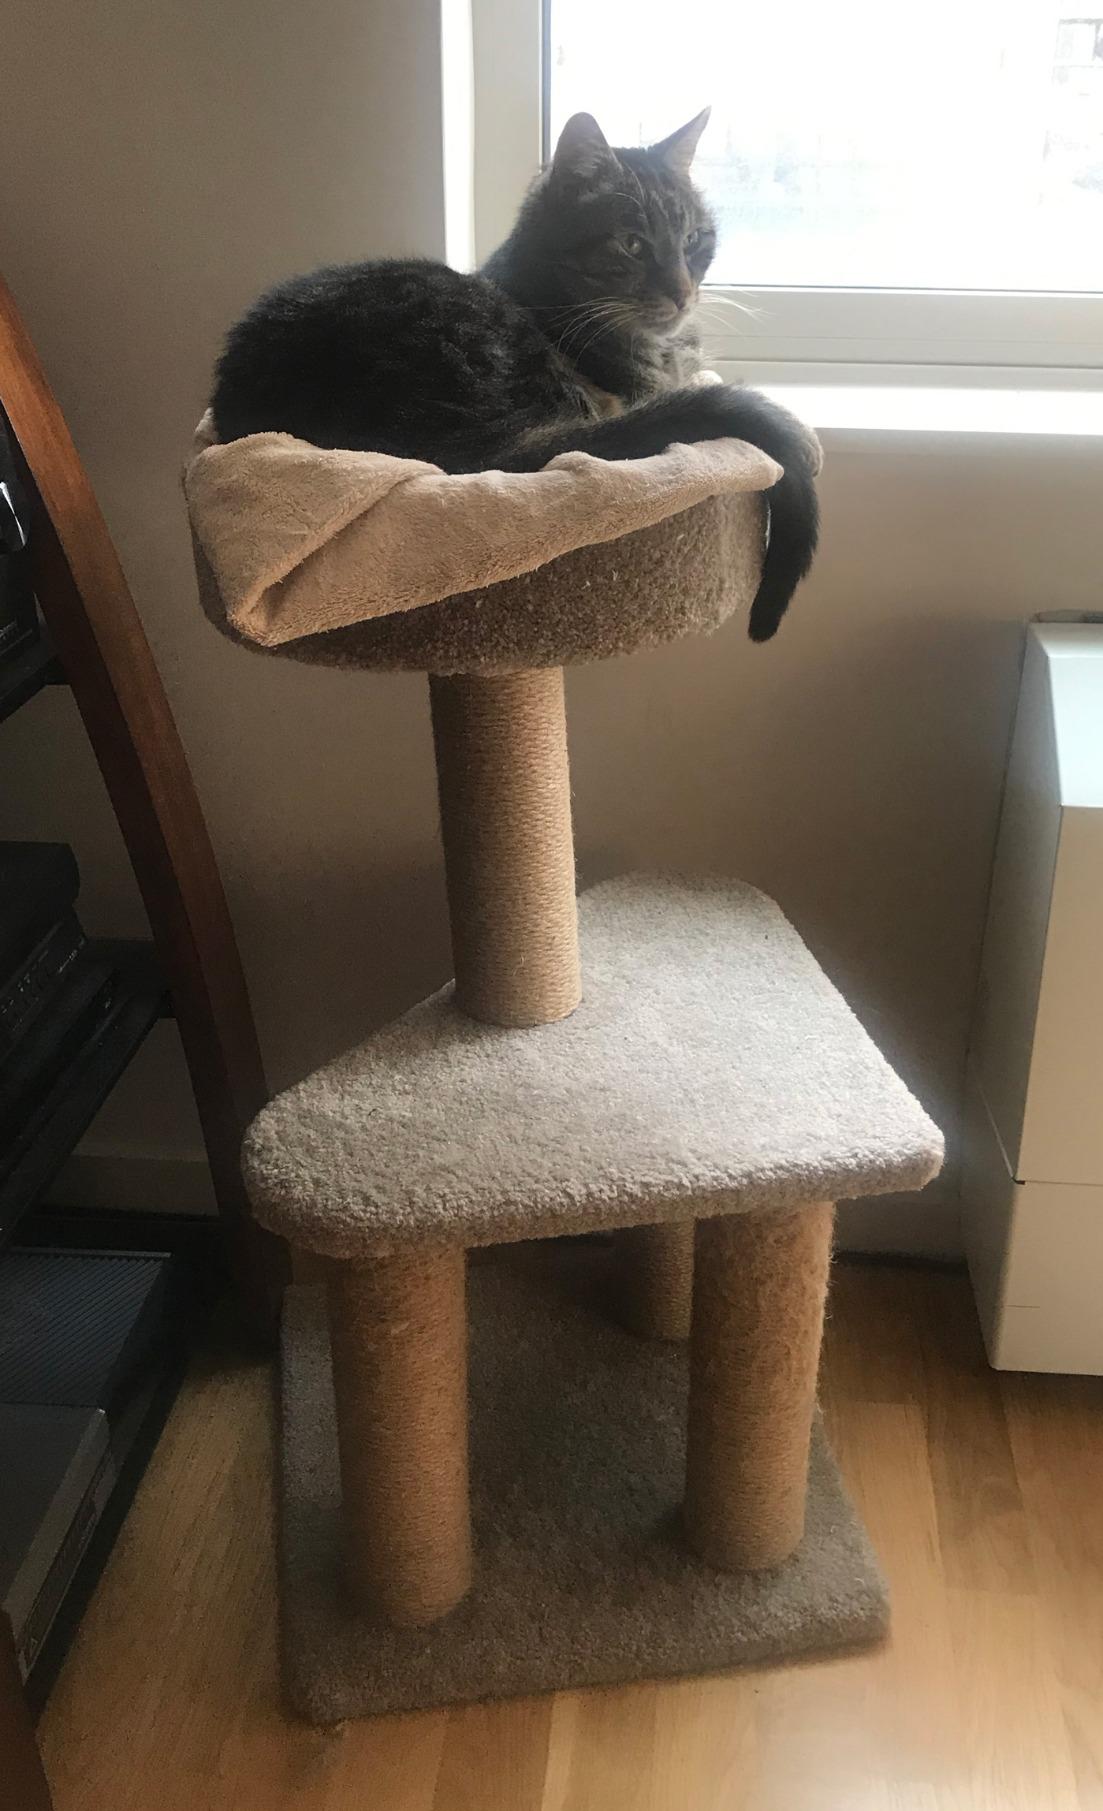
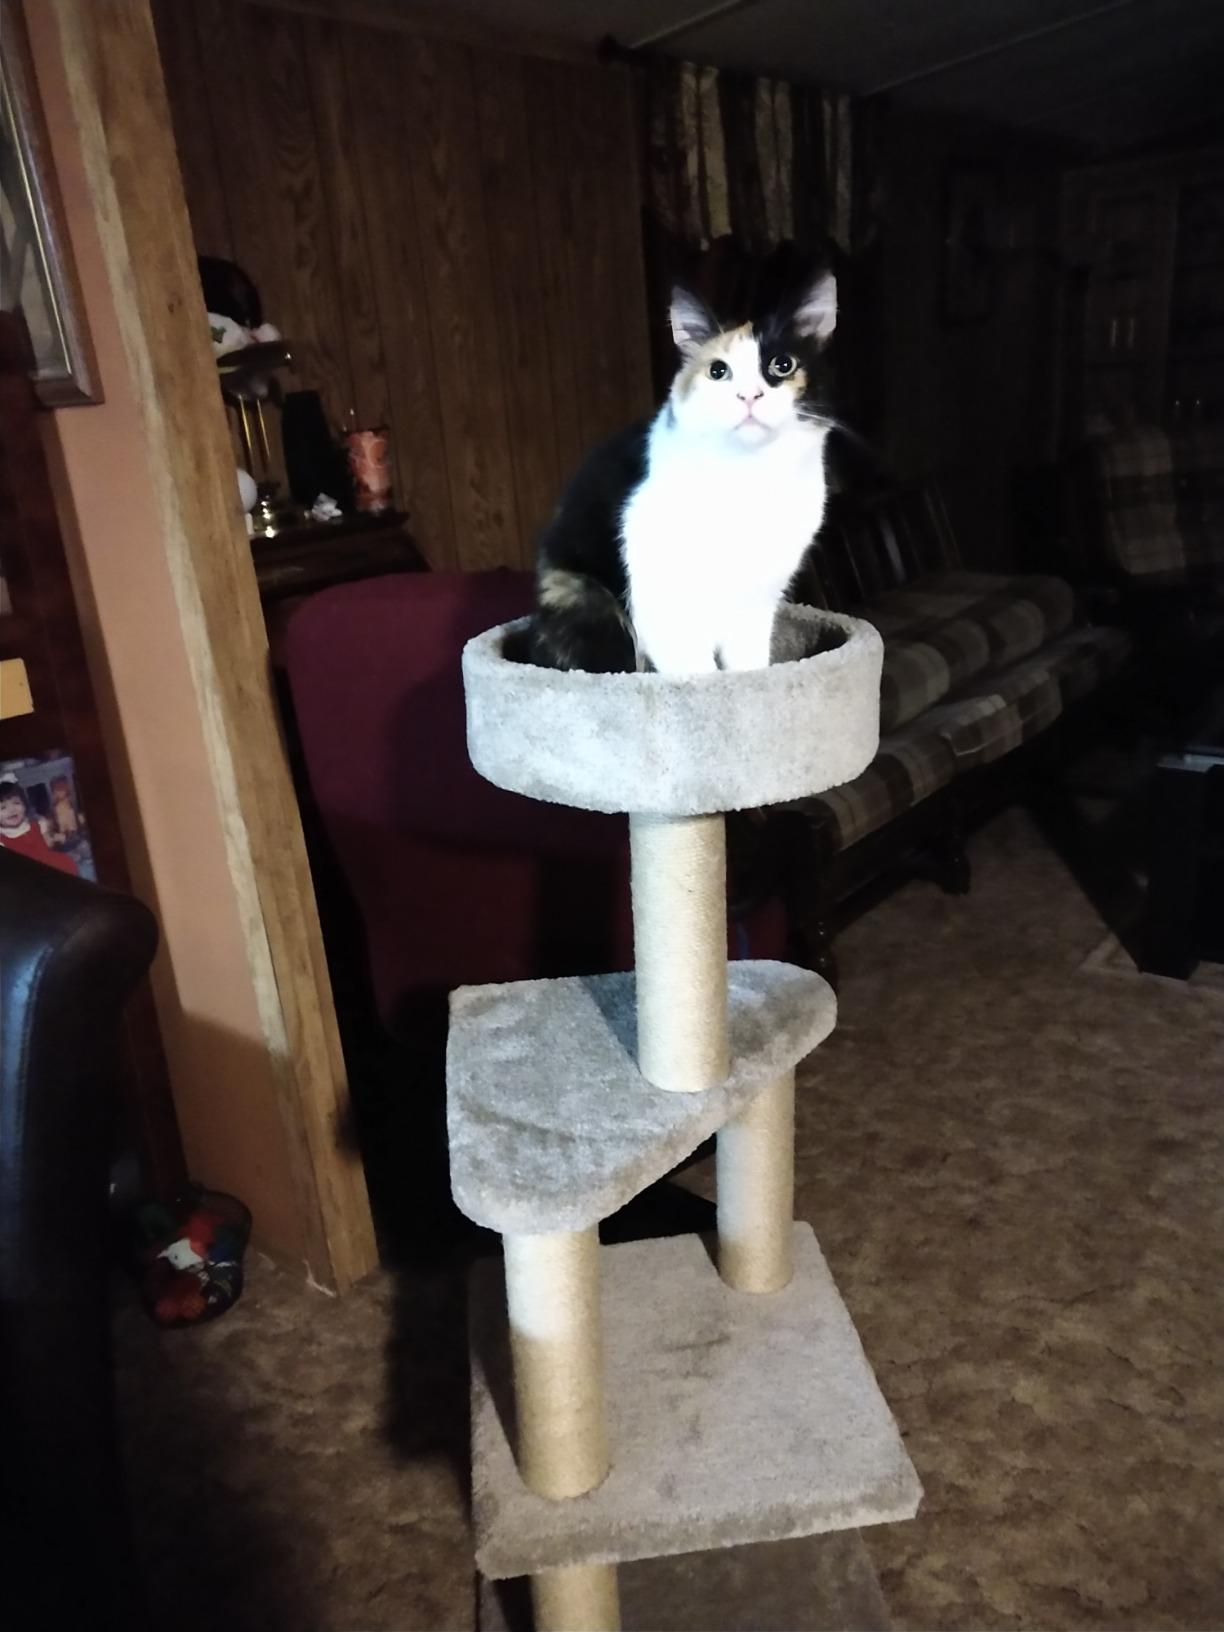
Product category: items_cat tree
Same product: no